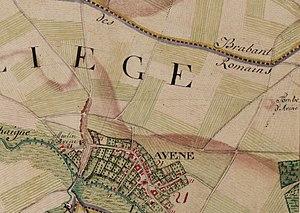
Extrait de la carte de Ferraris n° 134B
Le tumulus d'Avennes est une tombe gallo-romaine située sur le territoire de la commune de Braives en Belgique. Le tumulus est également connu sous le nom de tumulus de Braives.